329th Armament Systems Group

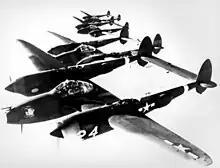
Formation of P-38 Lightnings

The group was activated at Hamilton Field in June 1942 under Fourth Air Force as the 329th Fighter Group, with the 330th, 331st, and 332d Fighter Squadrons assigned. Four days after its activation, the group moved to Paine Field, Washington. The group initially acted as an Operational Training Unit (OTU). The OTU program involved establishing an oversized parent unit which would provide cadres to organize "satellite groups." The group later served as a Replacement Training Unit, training Lockheed P-38 Lightning pilots in the final phases of fighter pilot training before shipping overseas.